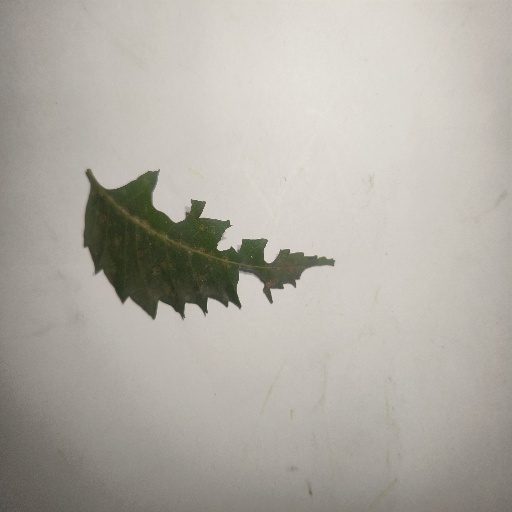
Species: Neem
Leaf condition: Shot Hole Leaf